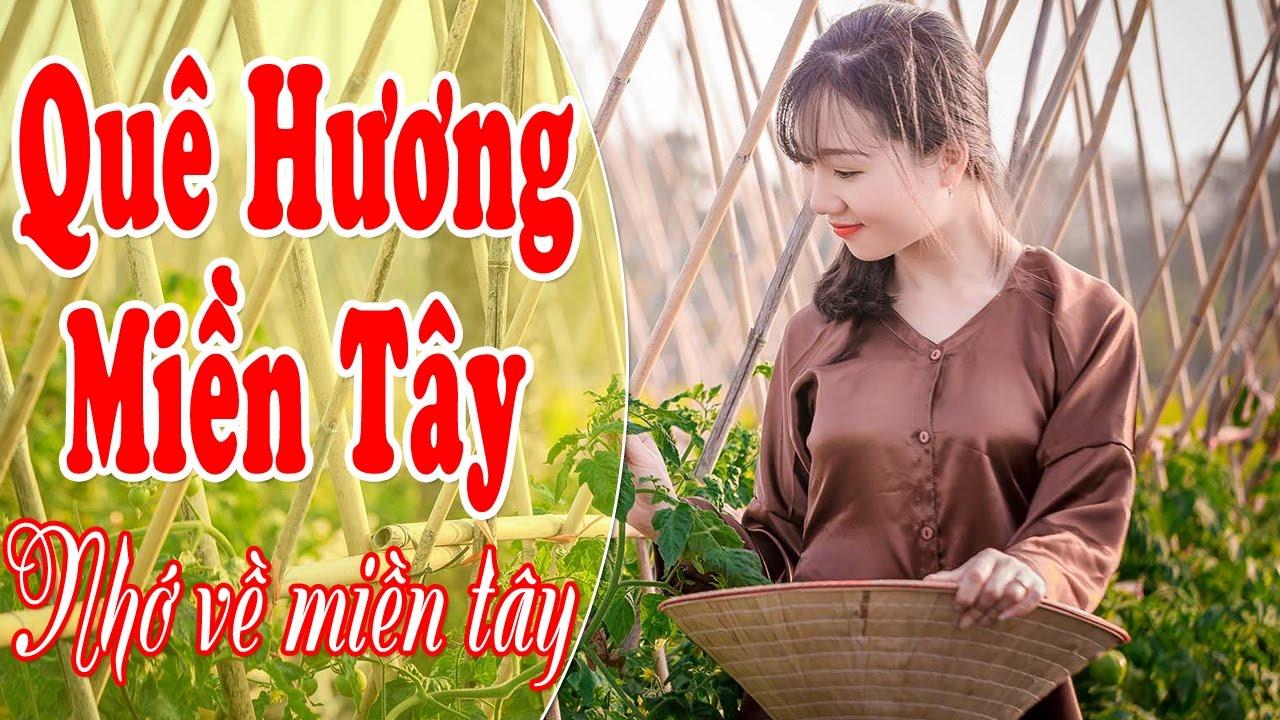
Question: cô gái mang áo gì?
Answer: cô gái mang áo bà ba màu nâu